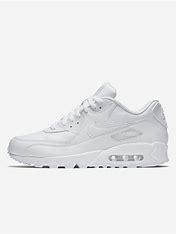
Brand: Nike
Model: Air Max 90 Leather